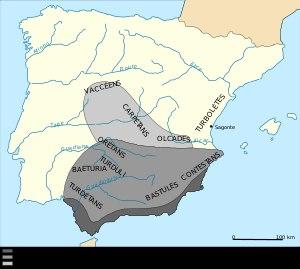
Les trois guerres puniques ou guerres romano-carthaginoises opposent durant plus d’un siècle la Rome antique et la civilisation carthaginoise ou civilisation punique. Les Carthaginois sont appelés Carthaginienses ou Pœni en latin, déformation du nom des Phéniciens dont sont issus les Carthaginois, d’où le mot français « punique ».
L'Espagne barcide est une province carthaginoise de 237 à 206, qui a été conquise sur les tribus ibères locales par la famille des Barca, jusqu'à la deuxième guerre punique et la victoire romaine de 206 du futur Scipion l'Africain.
Le siège de Sagonte est un long siège mené par les forces d'Hannibal contre la ville de Sagonte. Ce siège déclenche la deuxième guerre punique. C'est le premier événement de cette guerre et en constitue le véritable casus belli. Selon Eutrope, le siège commence sous le consulat de Publius Cornelius Scipio Asina et de Marcus Minucius Rufus, même si cet événement est placé traditionnellement en 219 av. J.-C.. Le siège dure huit mois, jusqu'en 218 av. J.-C., date à laquelle les habitants de Sagonte, alliés des Romains, se rendent aux troupes carthaginoises commandées par Hannibal.